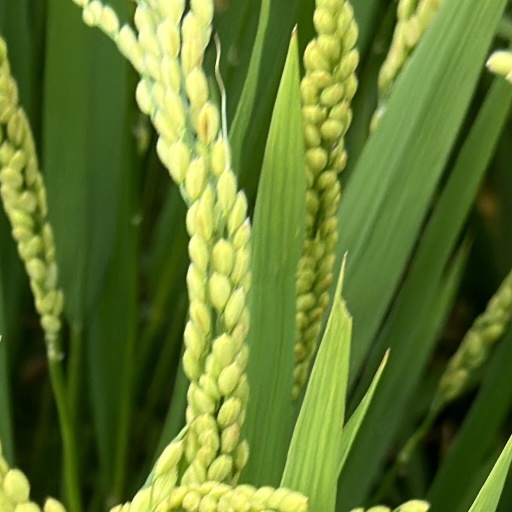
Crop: rice